Great Heathen Army

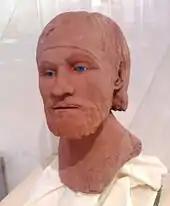
A reconstruction of a Viking from Repton in Mercia. This model is now in Derby Museum.

Historians provide varying estimates for the size of the Great Heathen Army. According to the 'minimalist' scholars, such as Pete Sawyer, the army may have been smaller than traditionally thought. Sawyer notes that the "Anglo-Saxon Chronicle" of 865 referred to the Viking force as a Heathen Army, or in Old English ""hæþen here"".